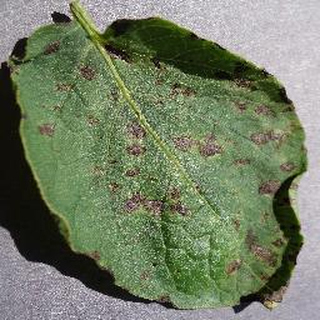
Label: potato_early_blight